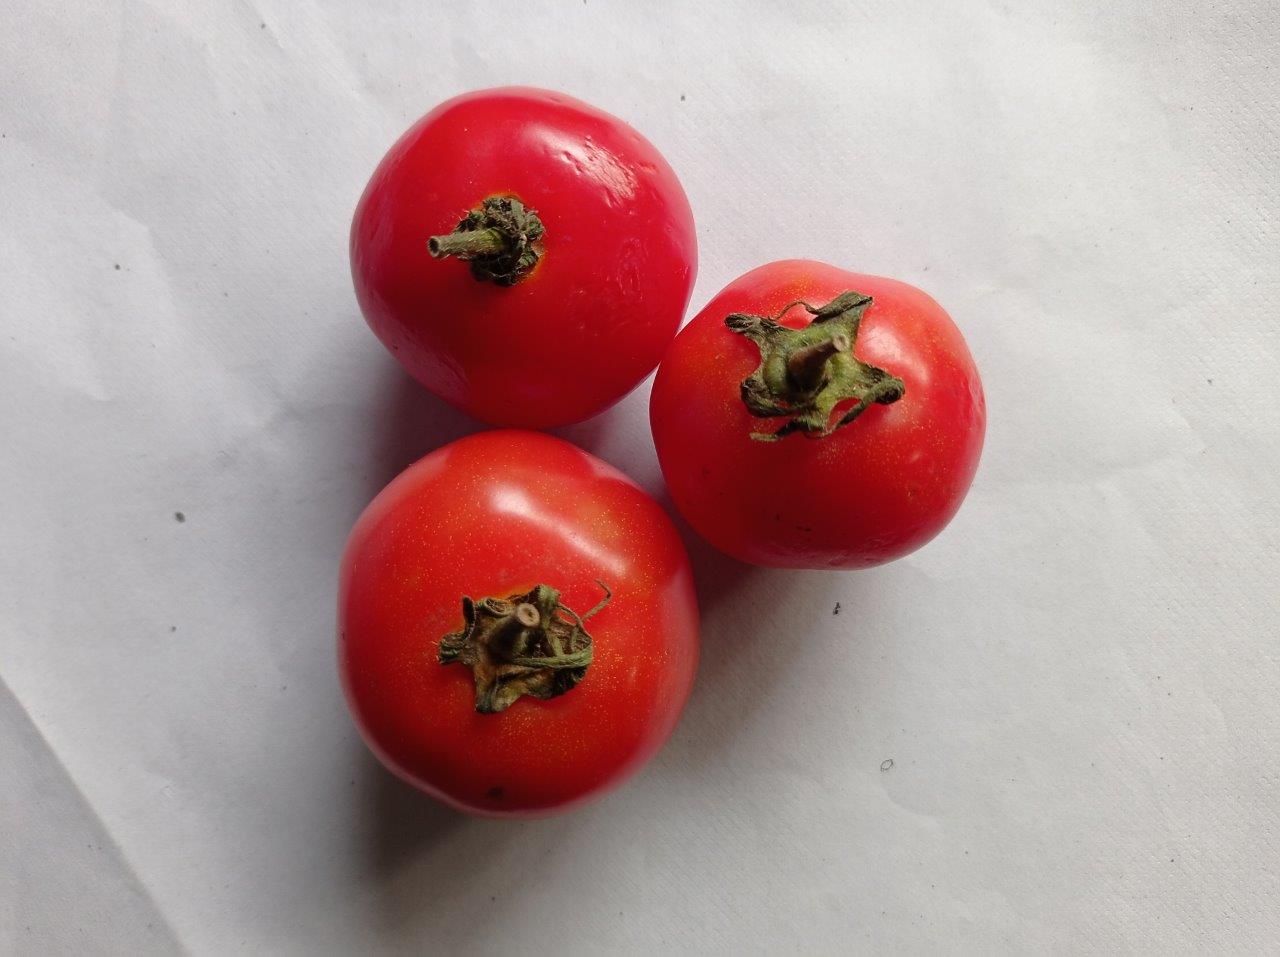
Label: Fresh